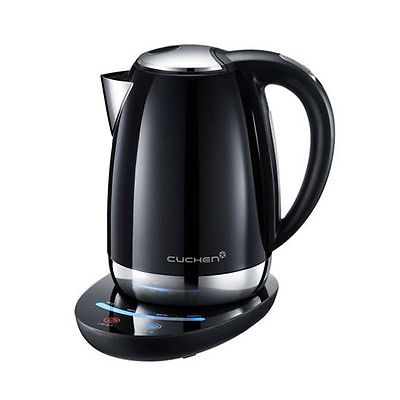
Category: kettle